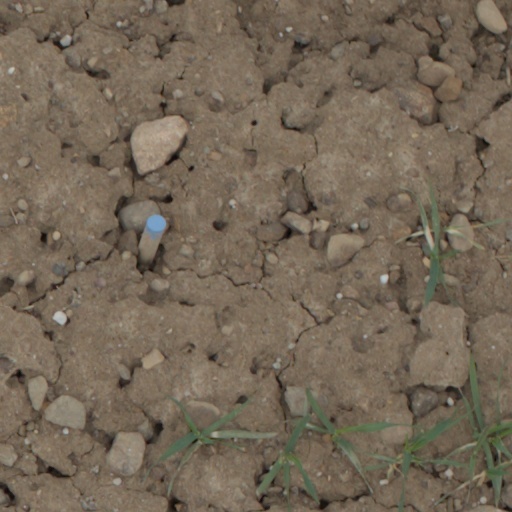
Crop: wheat